St Paul's College, University of Sydney

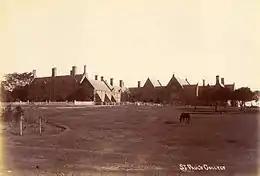
Early 20th century photo of college buildings, with horse grazing in pasture in foreground

Officially granted by the Earl Marshal in 1961, the College coat of arms displays crossed swords and the Maltese cross to represent St Paul in the official colours of gold and gules. The College motto, "Deo Patriae Tibi", can be translated "For God, Country and Thyself" or, more poetically, "God, Thy Native Land and Thee."